Belton Court

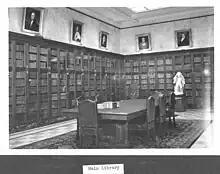

The first wing of the building was put up between 1905 and 1906, with its main elevation facing east onto Middle Highway. Two-and-a-half stories in height, the house was built of rough masonry granite with segmental relieving arches over the windows and doors. With Peck's expanding interests and activities, a larger residence was constructed between 1927 and 1928 north and west of the original section, forming a U-shaped court facing south; this major addition was more medieval in appearance but maintains the basic massing, height, and materials of the 1905 unit. At the northeast corner, a four-story, crenellated tower, formerly containing a water tank, dominates the complex to this day. As of 2022, the tower currently houses an AT&T transmitter that is powered by an external cable.